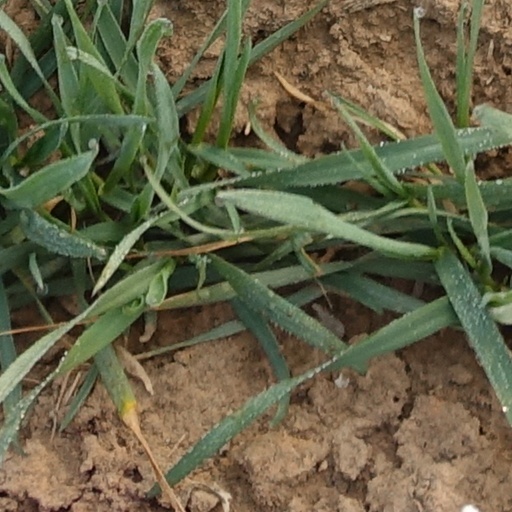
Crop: wheat